Evelyn Weigold Crane

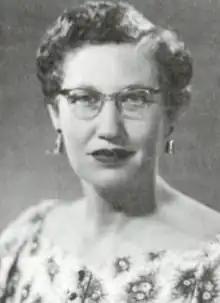
Evelyn Weigold Crane, from a 1982 publication of the US Department of State

Evelyn Ethel Weigold Crane (November 24, 1919 – October 17, 2009) was an American nurse. She served as an Army nurse on a hospital ship in the China-Burma-India theater in World War II. She was Director of Foreign Service Nurses at the United States Department of State from 1955 to 1962.